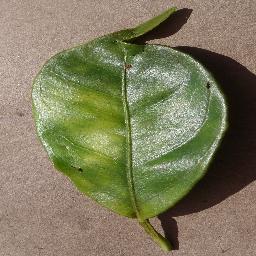
Label: Orange___Haunglongbing_(Citrus_greening)